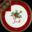
Label: plate